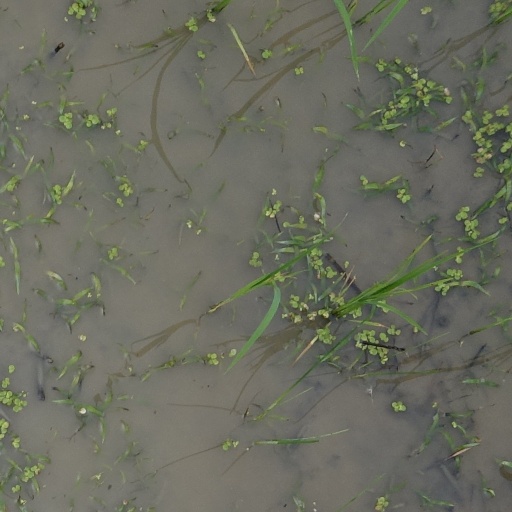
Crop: rice